Counterinsurgency

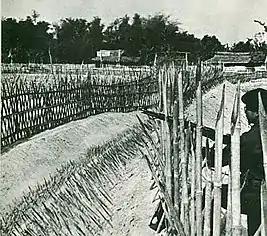
A strategic hamlet in South Vietnam c.1964

With regard to tactics, the terms "drain the sea" or "drain the water" involves the forced relocation or elimination of the civilian population ("water") to expose the rebels or insurgents ("fish"). In other words, relocation deprives the aforementioned of the support, cover, and resources of the local population. This is typically targeted in that it specifically targets the demographic that supports the insurgency in a limited area where insurgency is taking place, but is indiscriminate from an individual perspective. Examples of use of this technique in counterinsurgency include Bar Kokhba revolt, Second Anglo-Boer War, Greek Civil War, General Order No. 11 (1863) in the American Civil War, Rohingya conflict, and Xinjiang conflict.